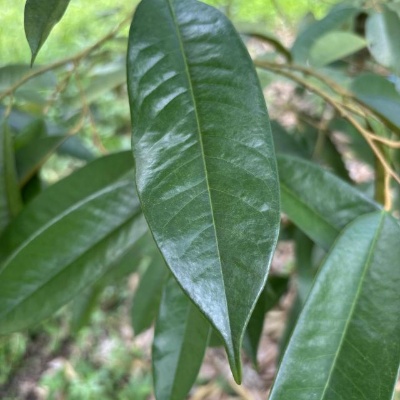
Label: Leaf_Healthy